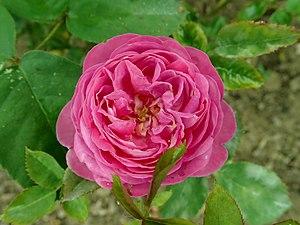
Philippe Victor Verdier est un horticulteur, fleuriste et pépiniériste français, obtenteur de roses, iris, glaïeuls et pivoines.